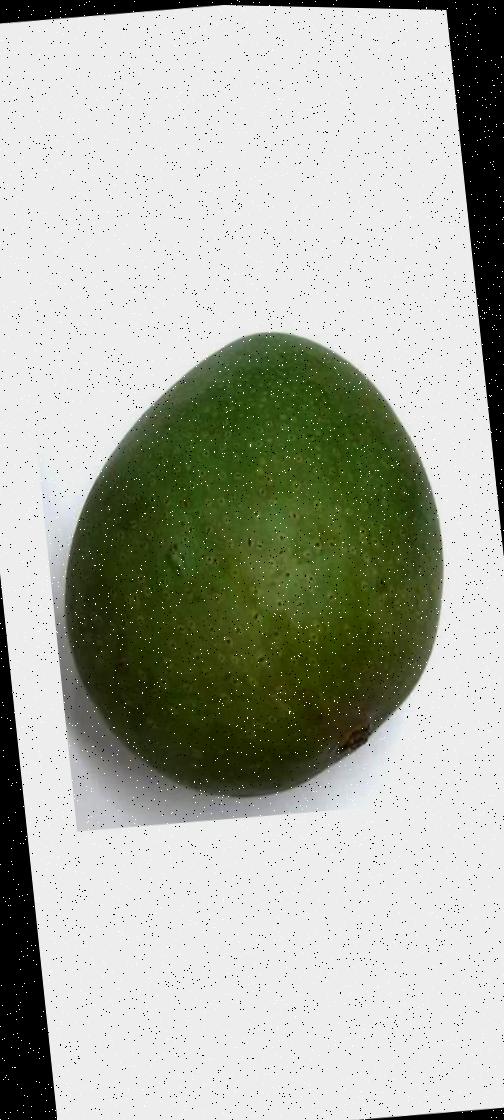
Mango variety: Ashshina Zhinuk